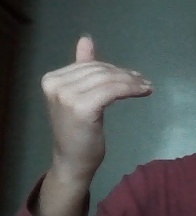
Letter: khaa